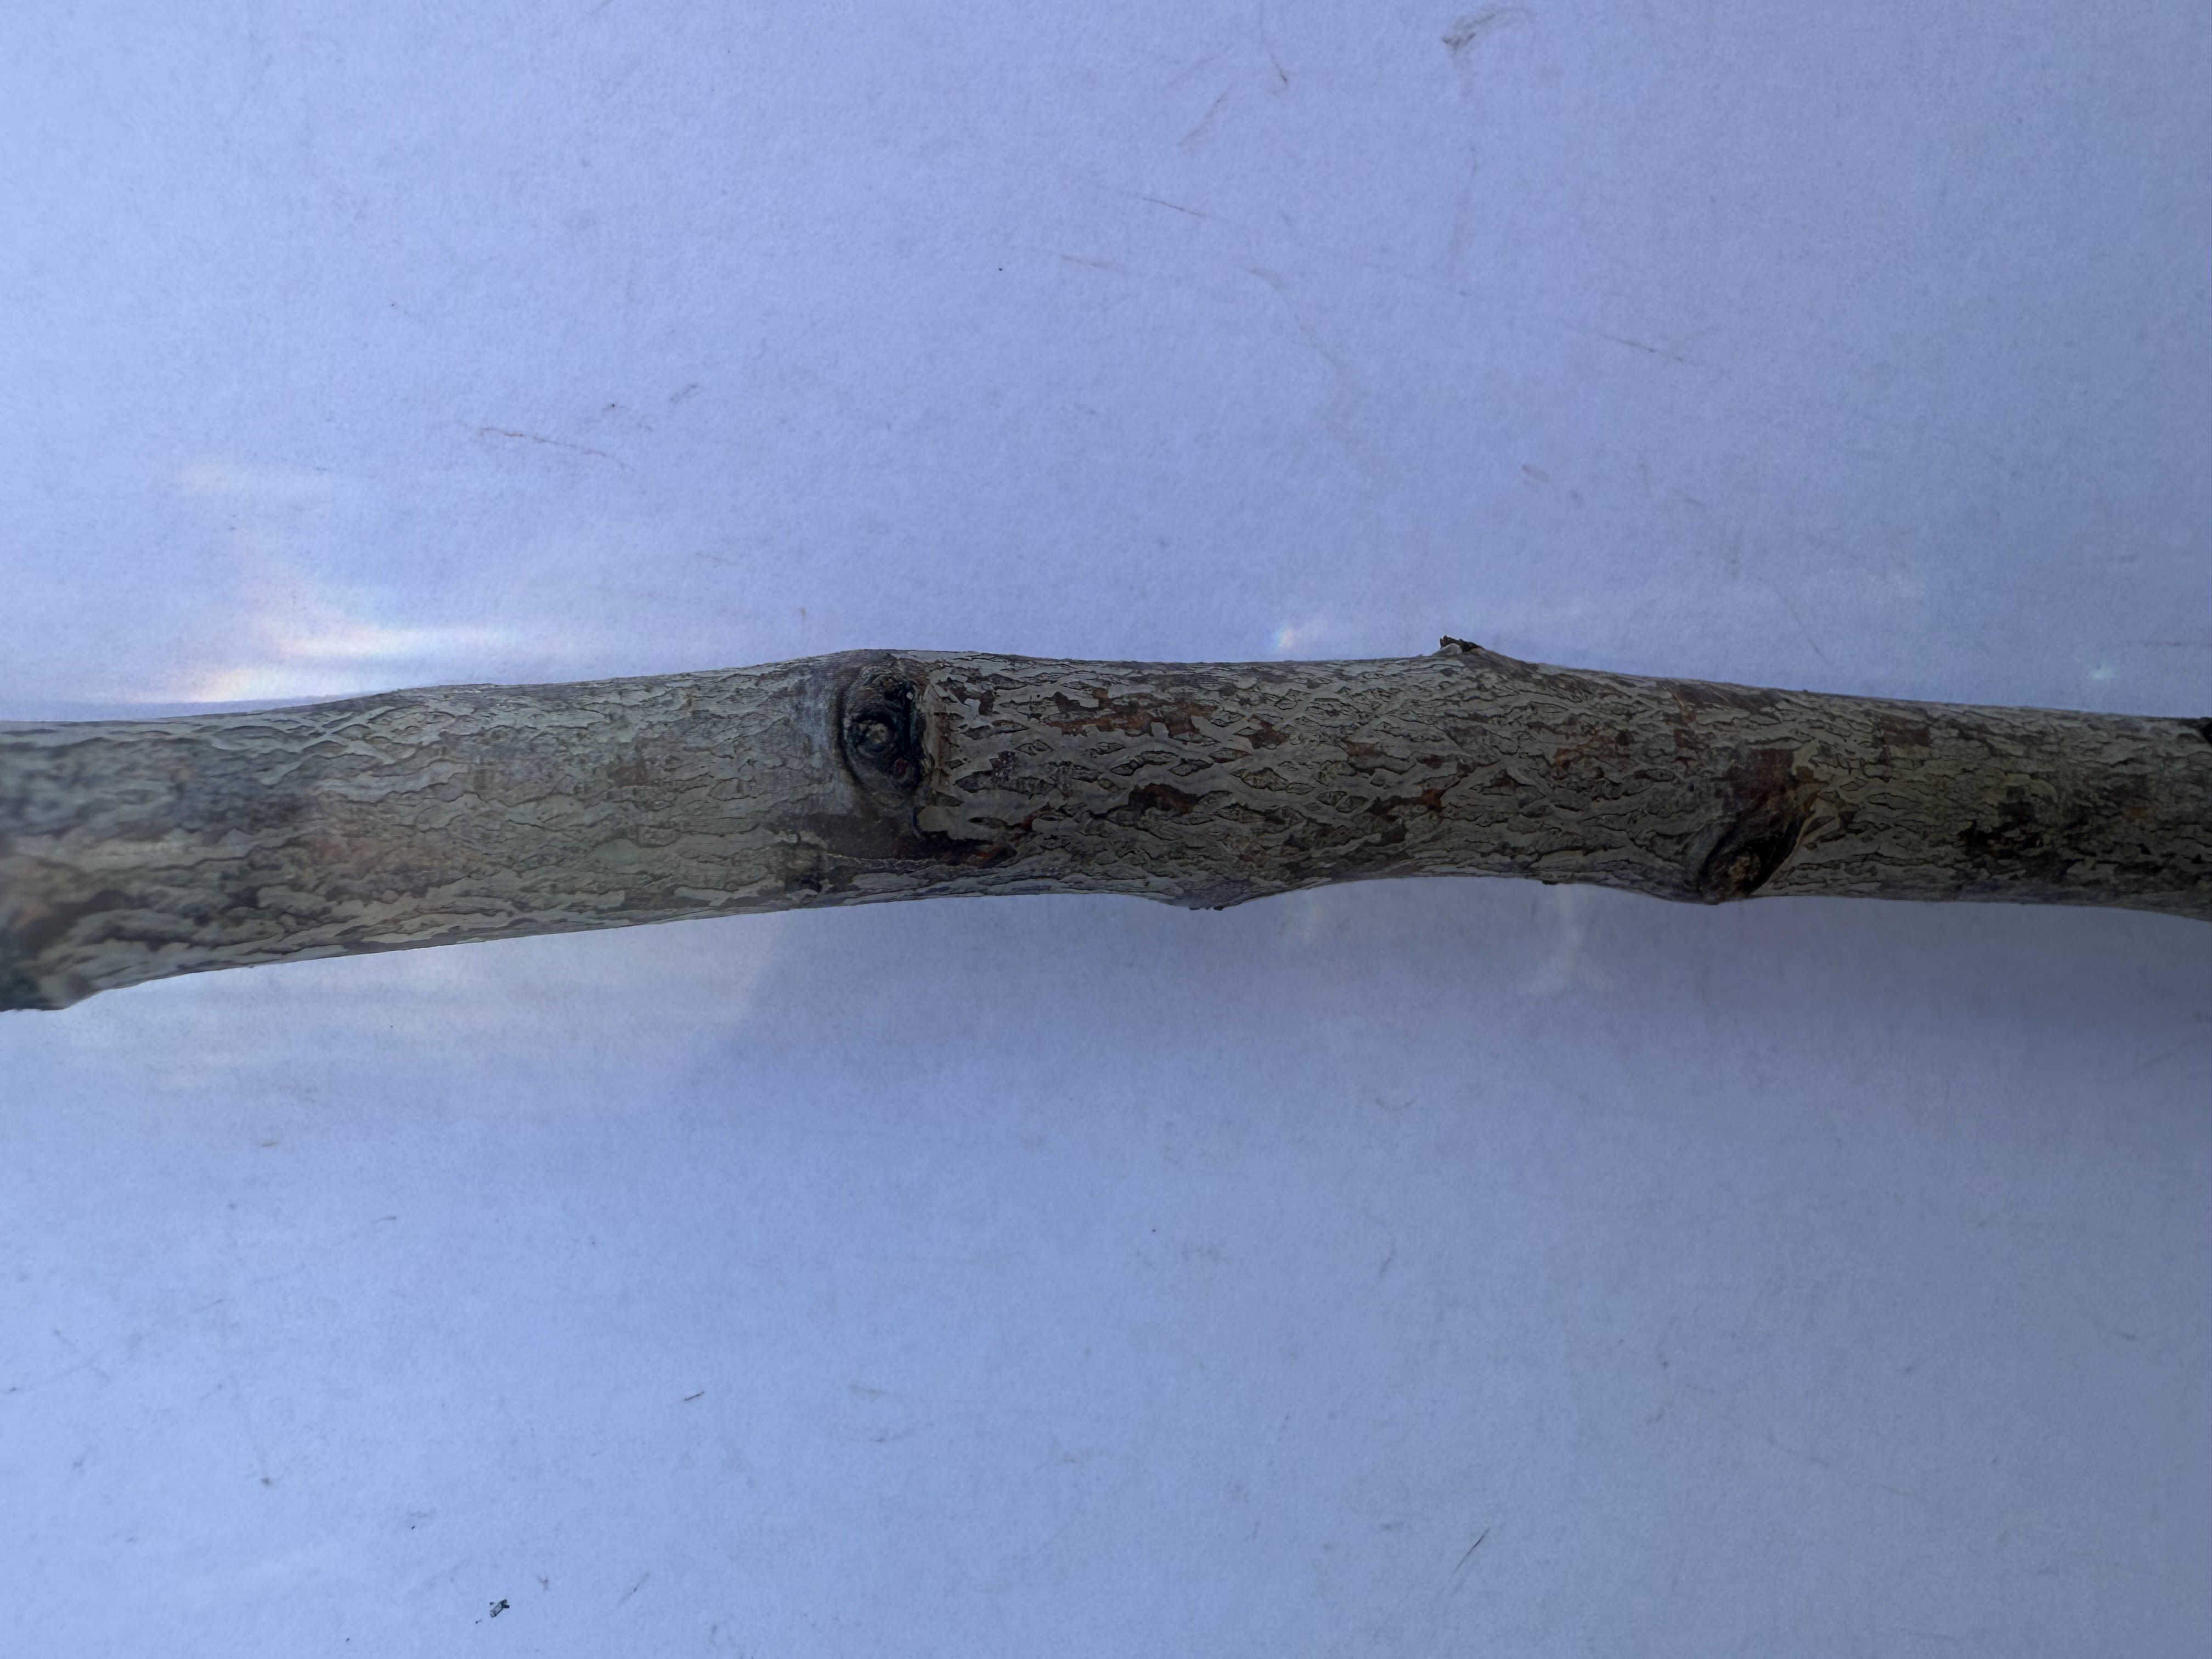
Variety: Ferragnes Almond